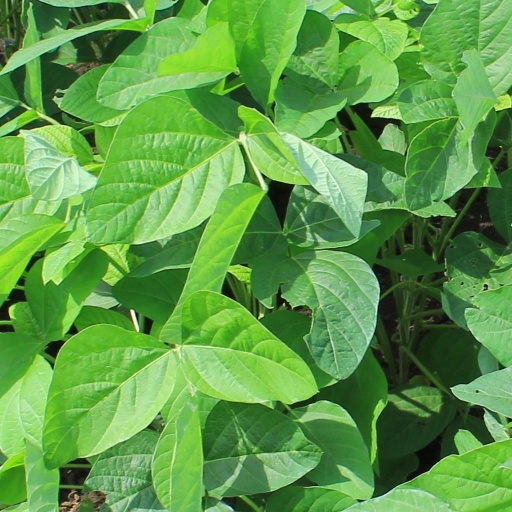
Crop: soybean